Ewald Kienle

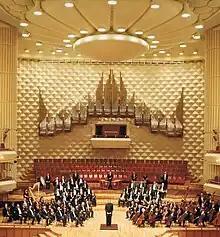
Kienle-Organ in the Centre for Music and Culture in Georgia

Kienle held several patents as of 1970, the earliest ones in the field of analogue organs. His later inventions allowed the technically complex airflow stimulation of organ pipes to be replaced by simpler loudspeaker sound stimulation with more frequencies at the same time. In addition to the sound innovations, this reduced manufacturing costs to about one-third of the costs of a traditionally built pipe organ. With the elimination of the high maintenance costs for pipe organs, which are prone to temperature and humidity fluctuations, smaller parishes were able to purchase and maintain an organ.